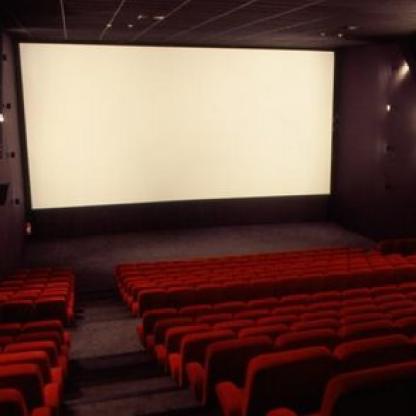
Scene: Indoor